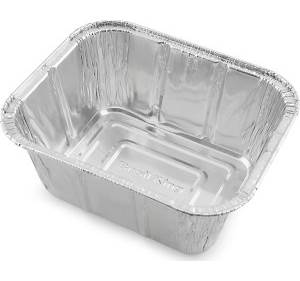
Waste category: metal